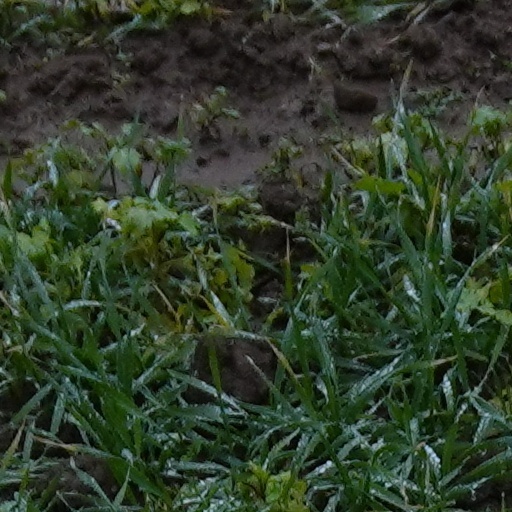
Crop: wheat